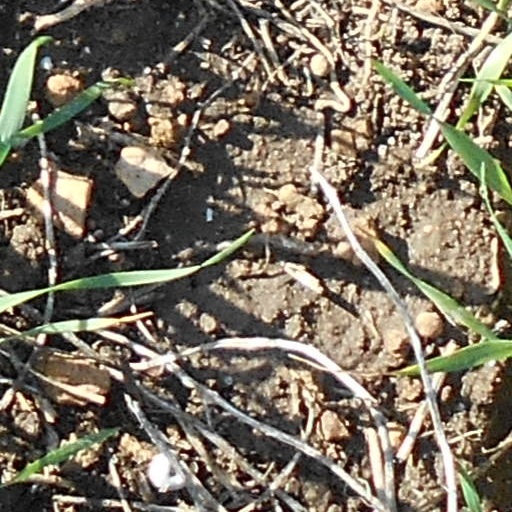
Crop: wheat